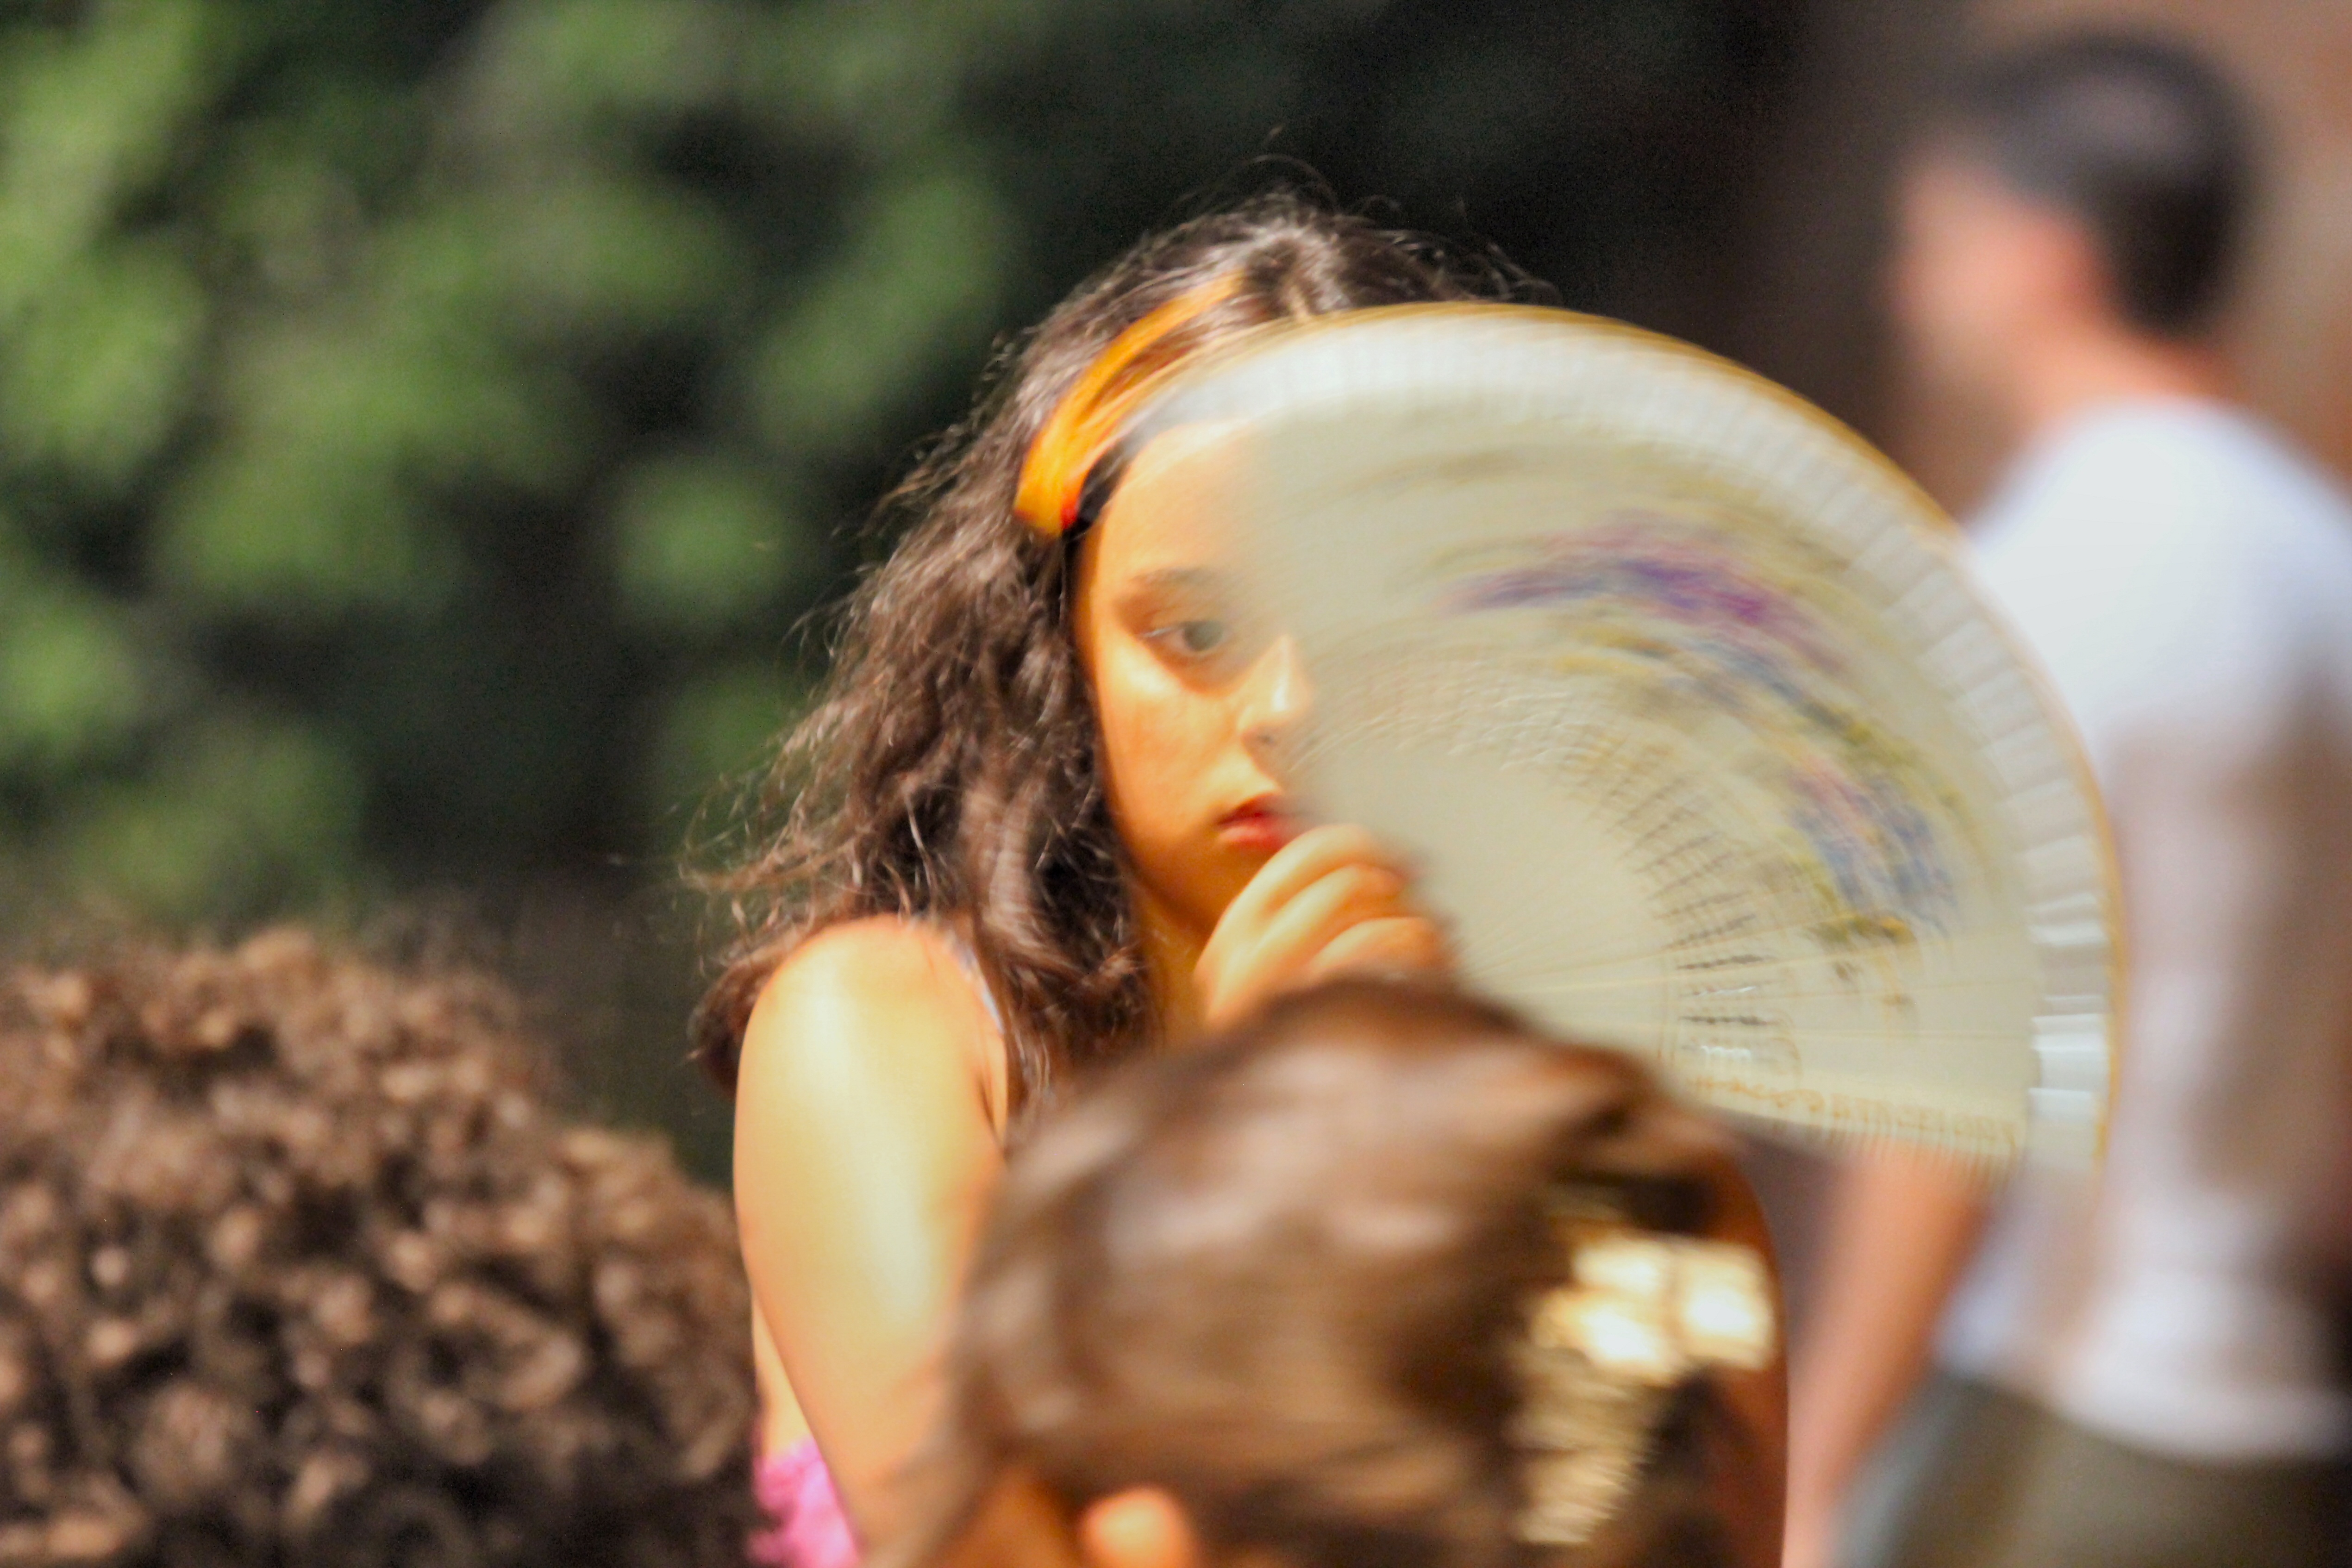
girl, woman, photography, flower, spring, color, autumn, child, season, photograph, beauty, interaction